37 Battalion (SWATF)

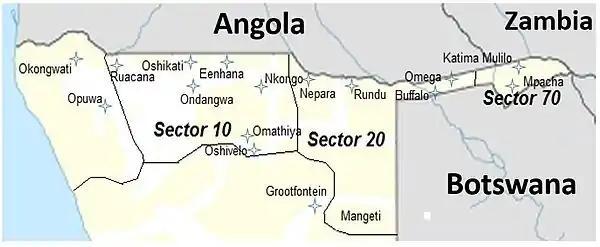
SWATF Northern Sector Map

By 1985, it had 900 plus men in 3 rifle companies based at Opuwo, Okongwati, Ondorrorundu and Sodoliet.